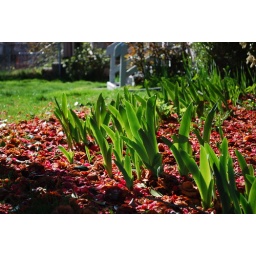
Green plants in red blossoms